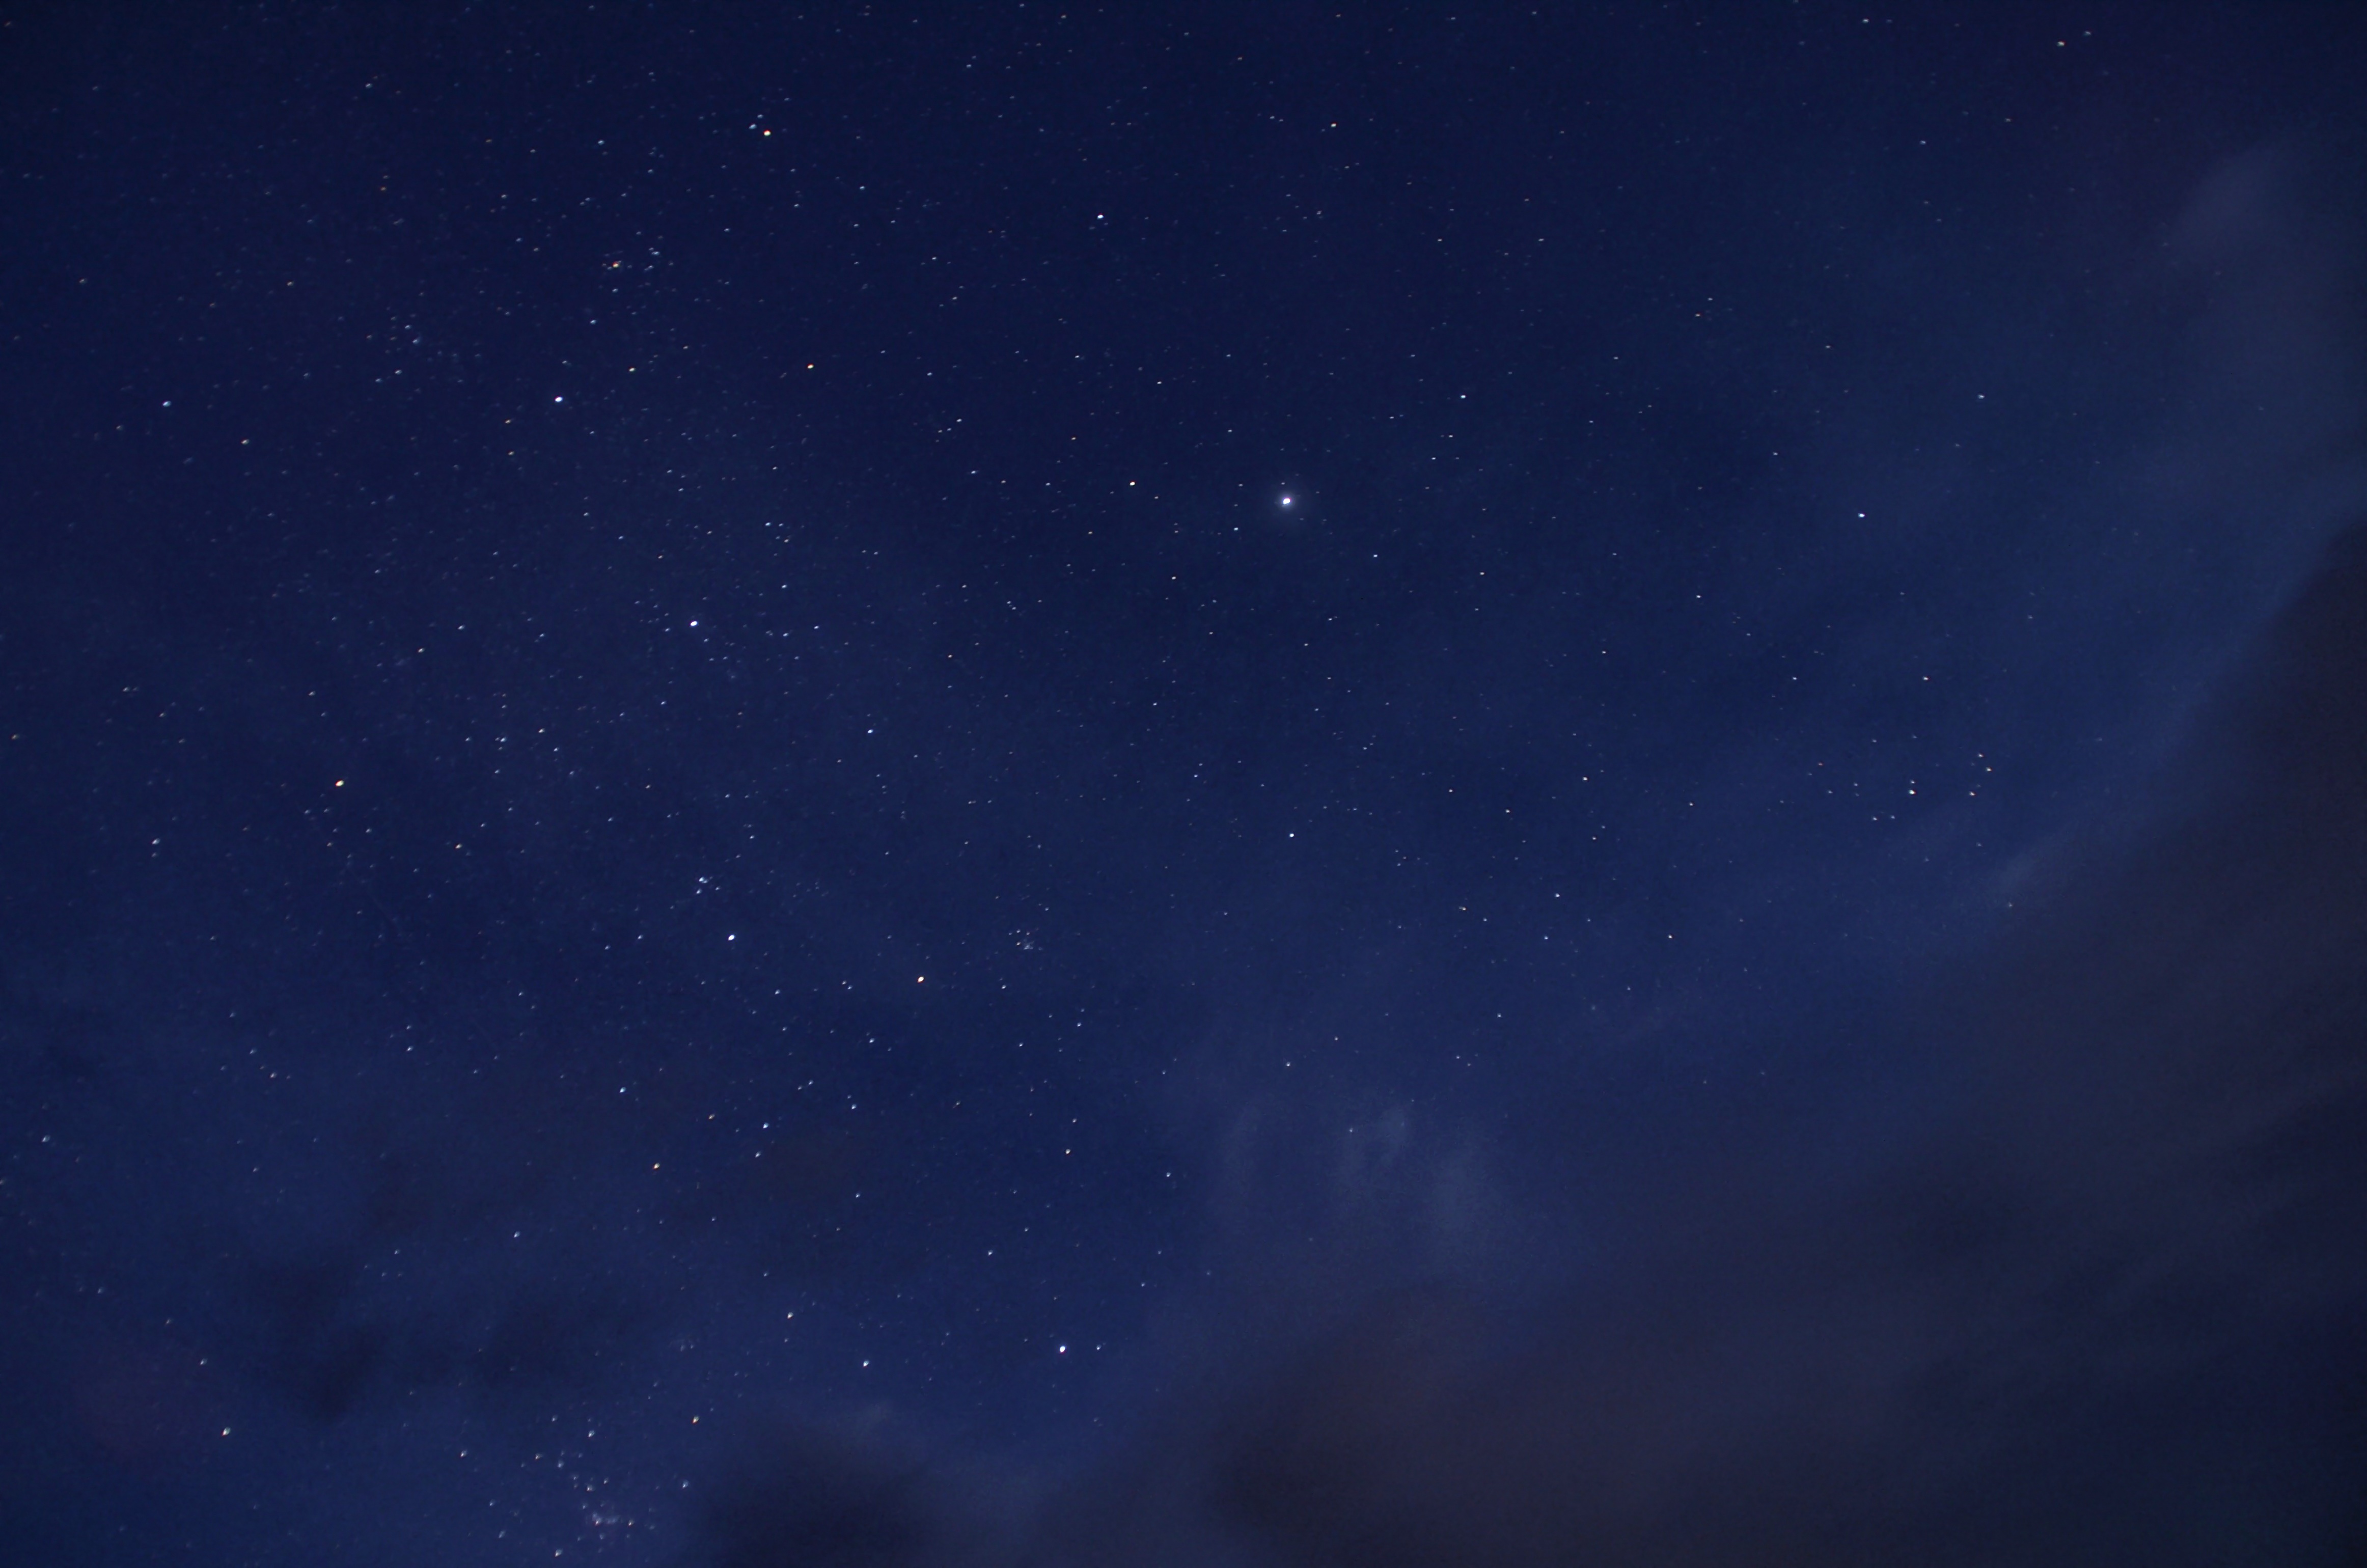
sky, night, star, atmosphere, space, moonlight, outer space, astronomy, astronomical object